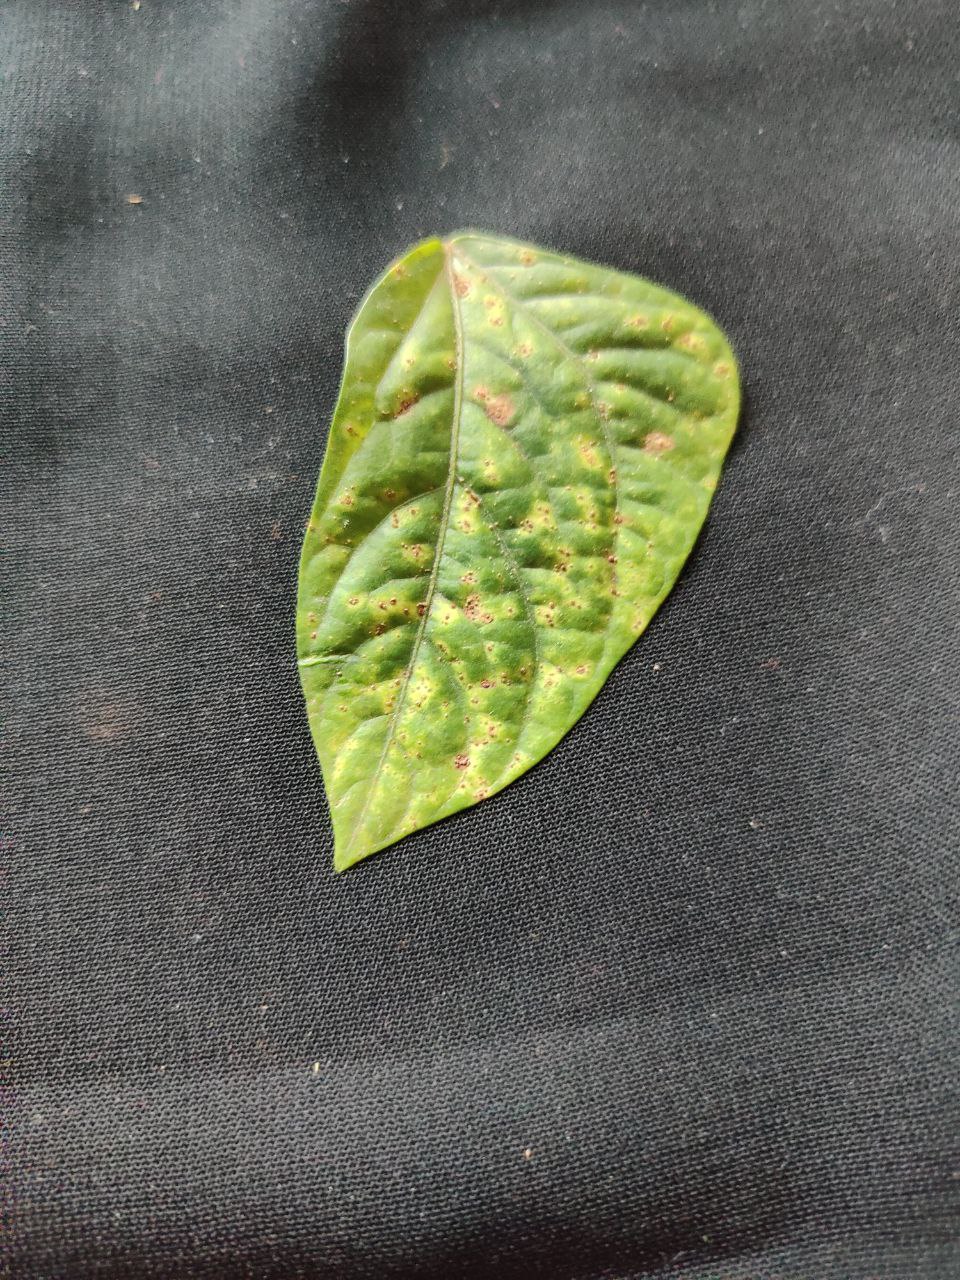
Crop: cowpea
Leaf condition: Septoria leaf spot